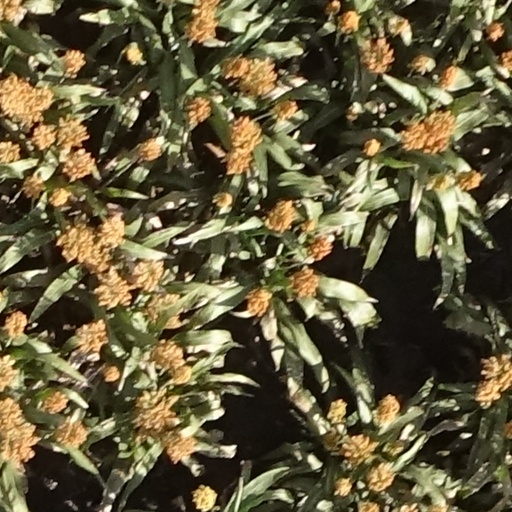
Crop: sorghum